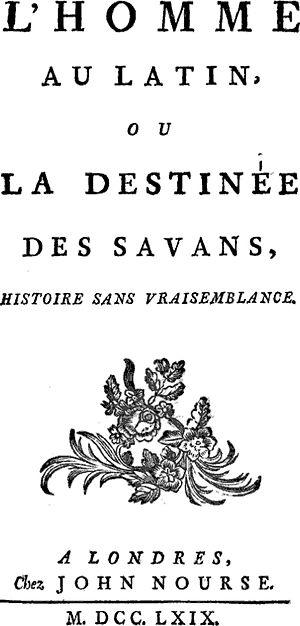
Pierre-Louis Siret, né à Évreux le 30 juillet 1745 et mort à Vitry-sur-Seine le 25 septembre 1798, est un grammairien et philologue français.